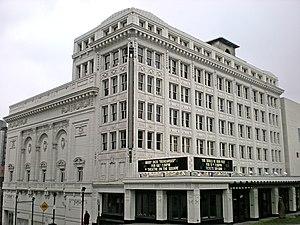
Pantages Theatre est le nom de plusieurs salles de spectacles ou cinéma de par le monde, nommée d'après Alexander Pantages, un producteur cinématographique et acteur de vaudeville américain.